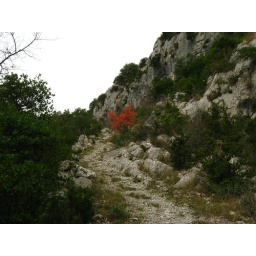
...and up on the hillside grew a lonely red tree in a world of green and grey